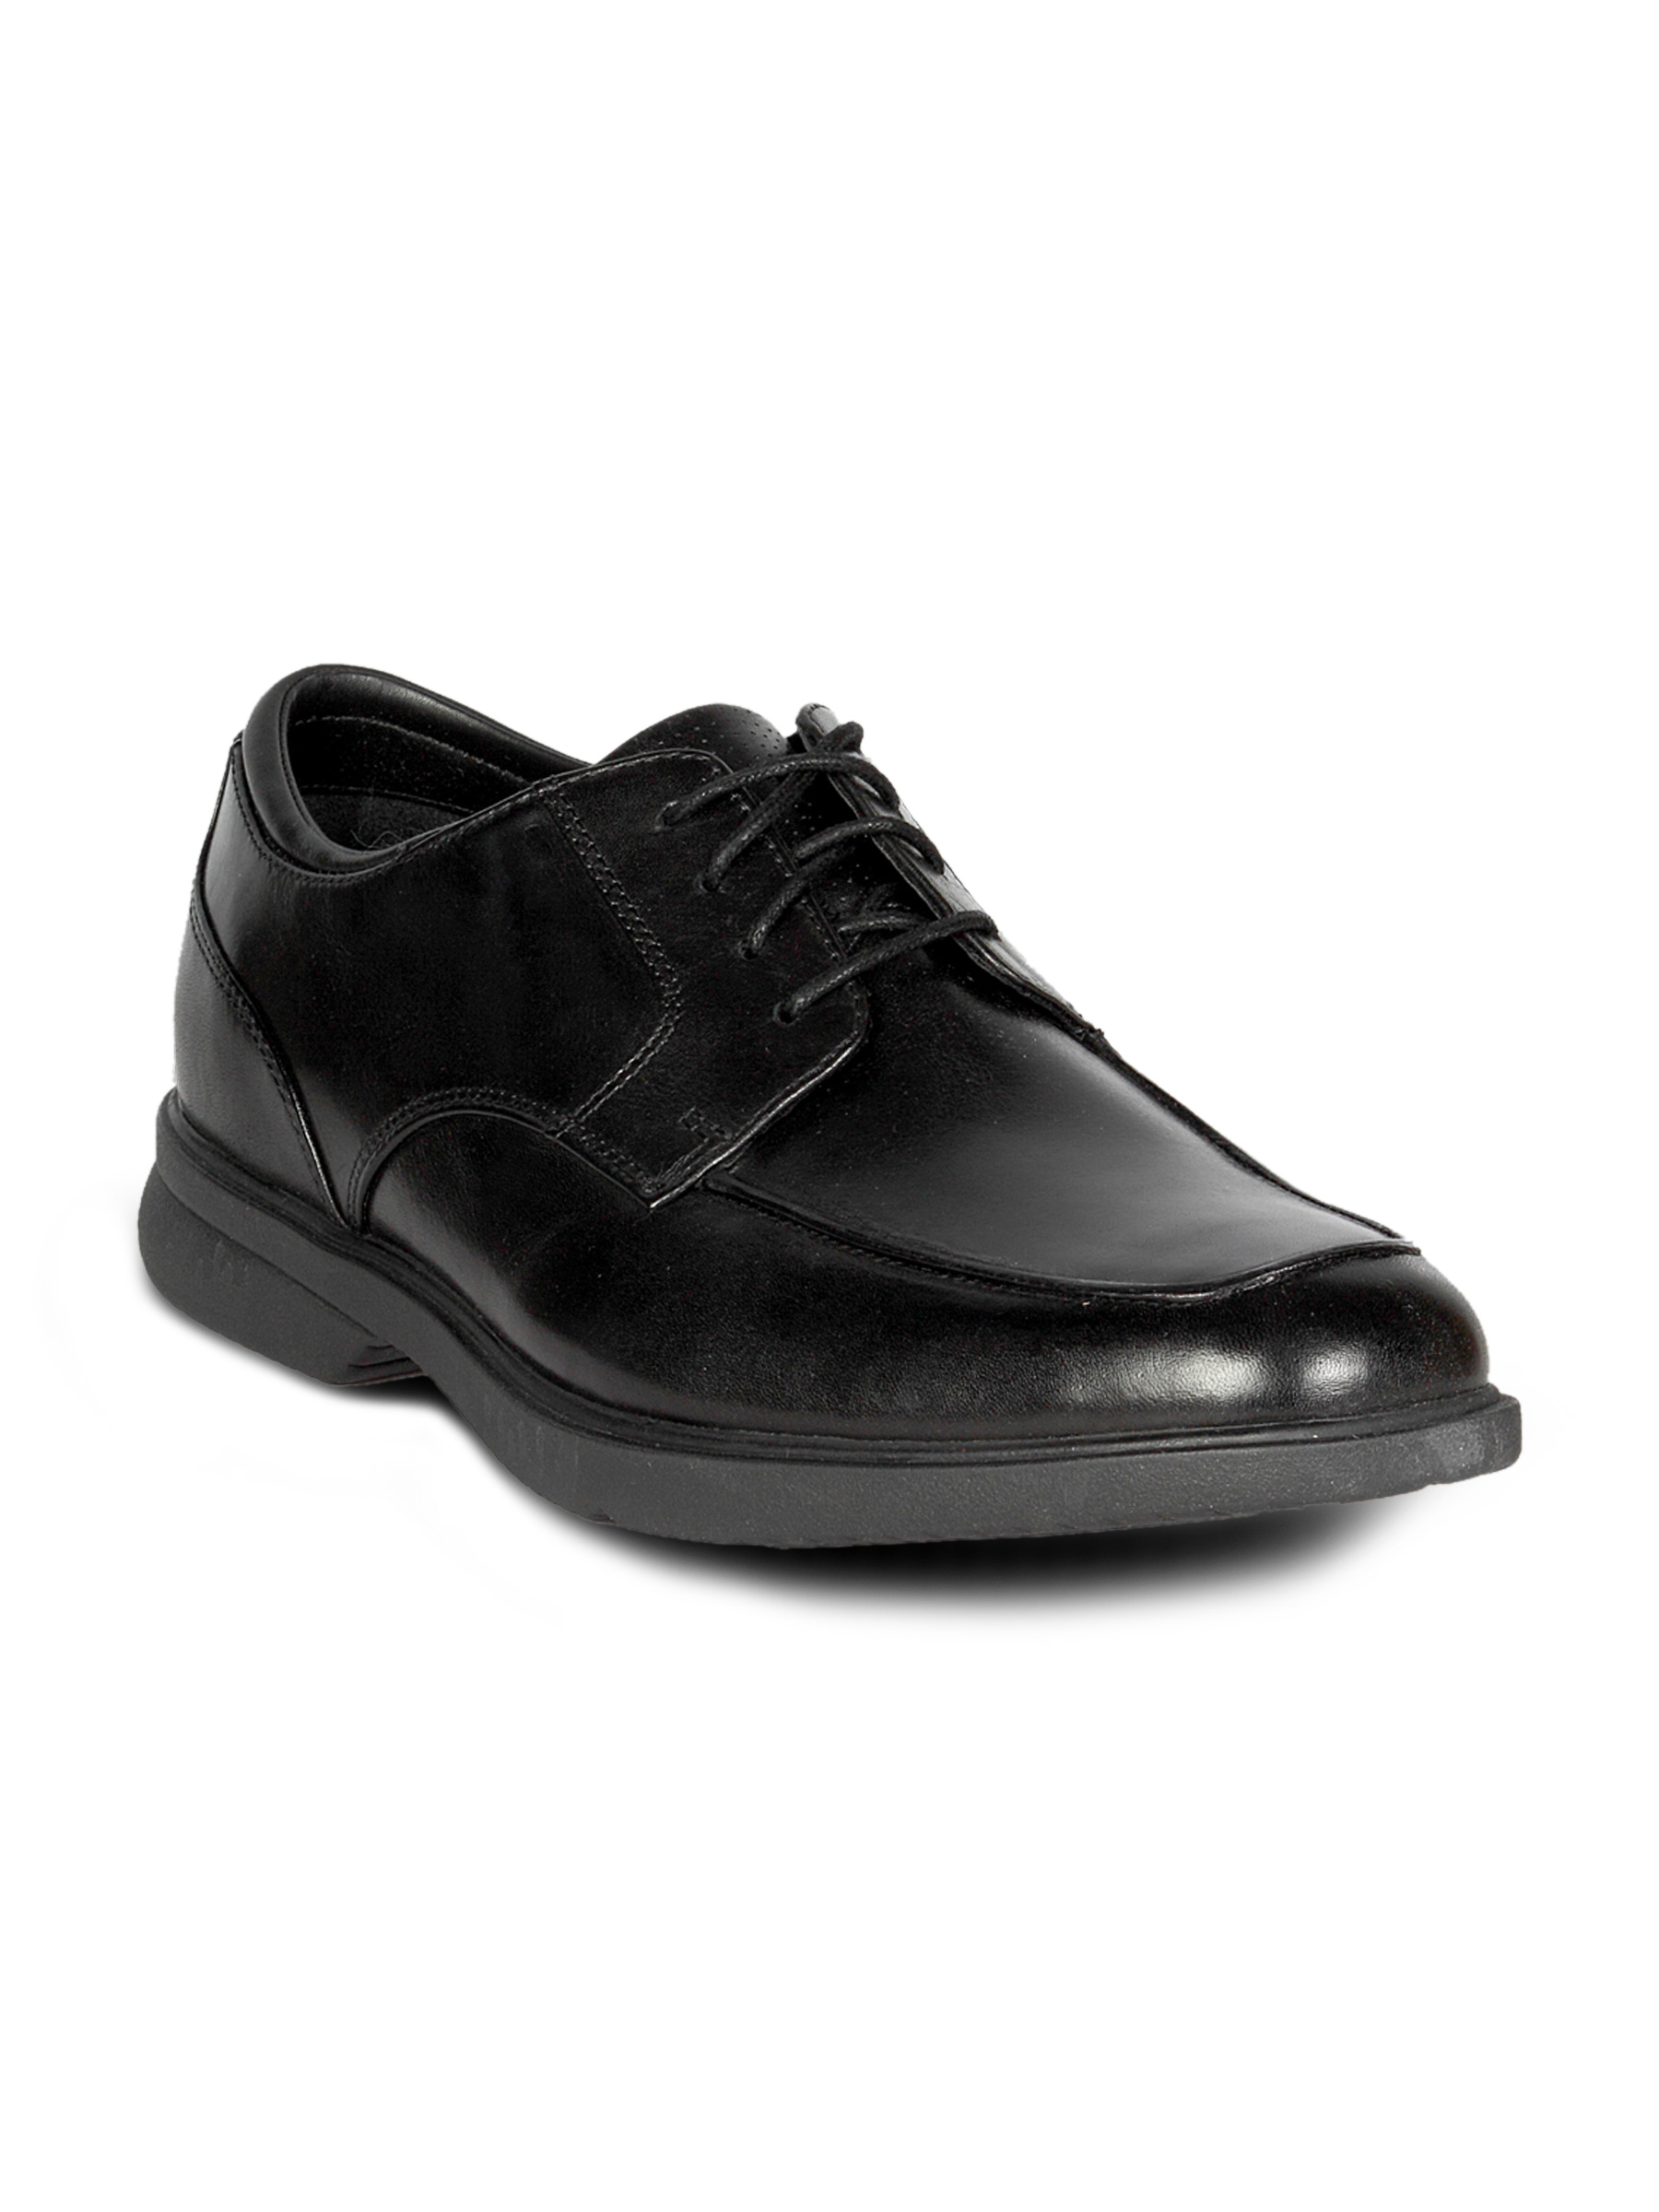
Rockport Men's Ananti Black Formal Shoe
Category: Footwear / Shoes / Formal Shoes
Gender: Men
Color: Black
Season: Summer 2011
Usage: Formal